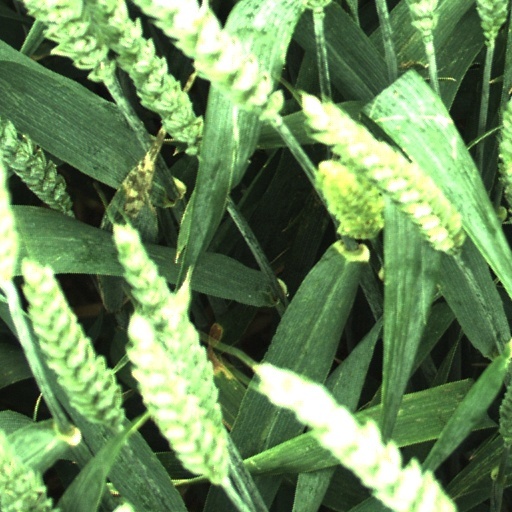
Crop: wheat